Lichen planus

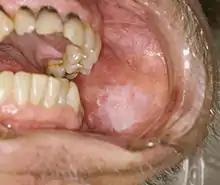
Leukoplakia

Leukoplakia is a manifestation of squamous epithelial hyperplasia that may be a precursor to oral squamous cell carcinoma. White patches or plaques usually appear on the oral mucosa. To rule out malignancy, a biopsy of leukoplakia is indicated.